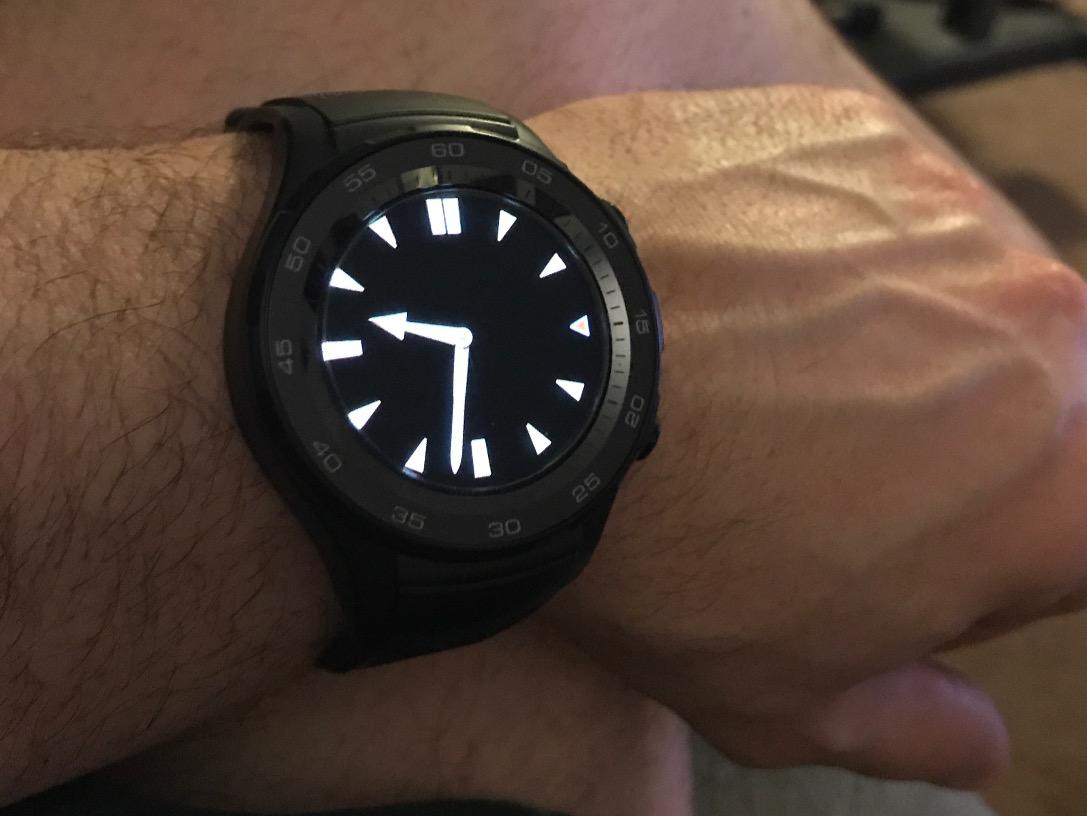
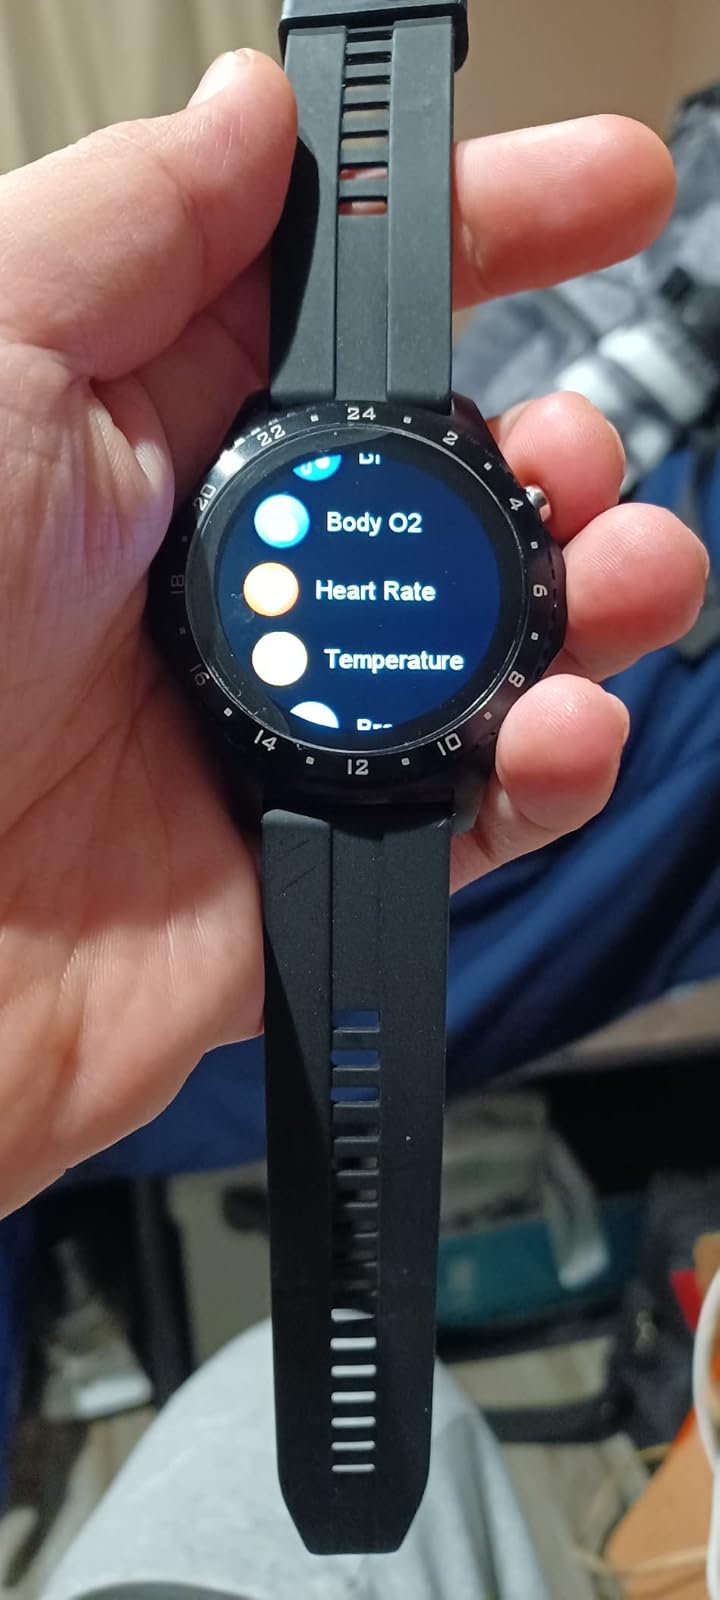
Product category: smartwatch
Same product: no